Fitzwilliam Museum

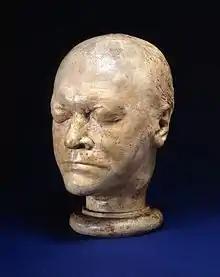
Life mask of William Blake; plaster cast by James De Ville (September 1823)

In 2015, the museum displayed the Rothschild Bronzes, two bronze statues that it believed to be the work of Italian Renaissance artist Michelangelo. If true, they would be the only known surviving bronze sculptures by the artist. The pair of statues depict naked, apparently drunk, men riding panthers. Art historian Paul Joannides connected the statues to a drawing in the Musée Fabre by an apprentice of Michelangelo depicting the same subject in the same pose.